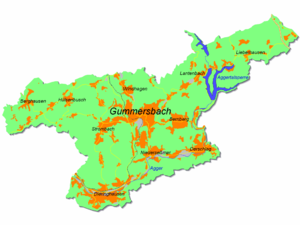
Gummersbach
Bykort
Gummersbach er en by i Tyskland i delstaten Nordrhein-Westfalen med cirka 52.000 indbyggere. Byen er administrativt sæde i kreisen Oberbergischer Kreis. Byen ligger 50 km øst for Köln.